Reversing drum mixer

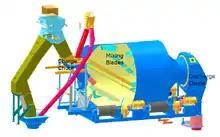
A partial cross section of a reversing drum mixer

A reversing drum mixer (also commonly called a non-tilting mixer) is a type of concrete mixer that produces concrete in single batches. The entire drum rotates around its axis as materials are loaded through a charge chute at one end of the drum and exit through a discharge chute at the opposite end of the drum.